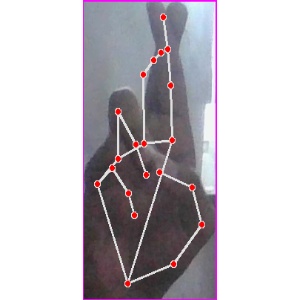
अक्षर: र